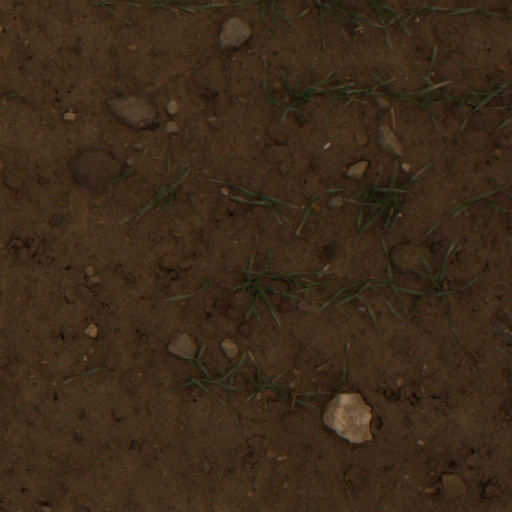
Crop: wheat